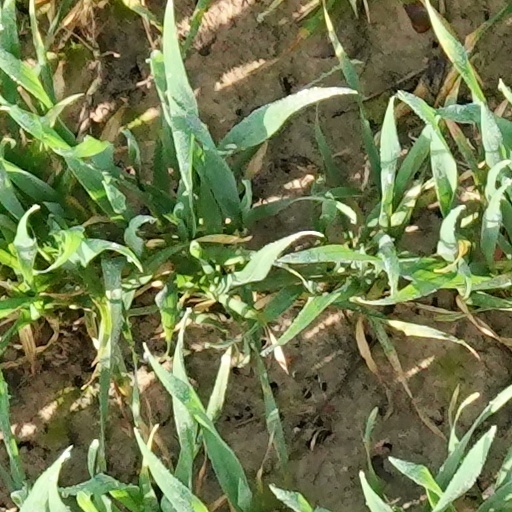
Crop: wheat